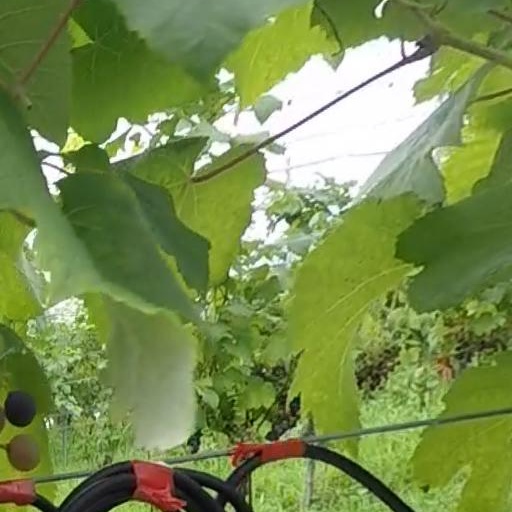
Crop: grape